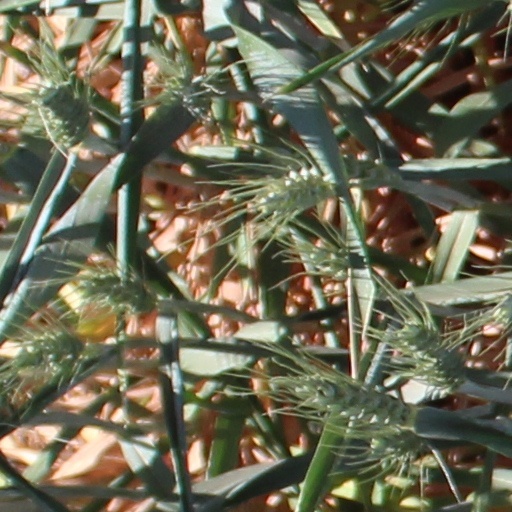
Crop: wheat